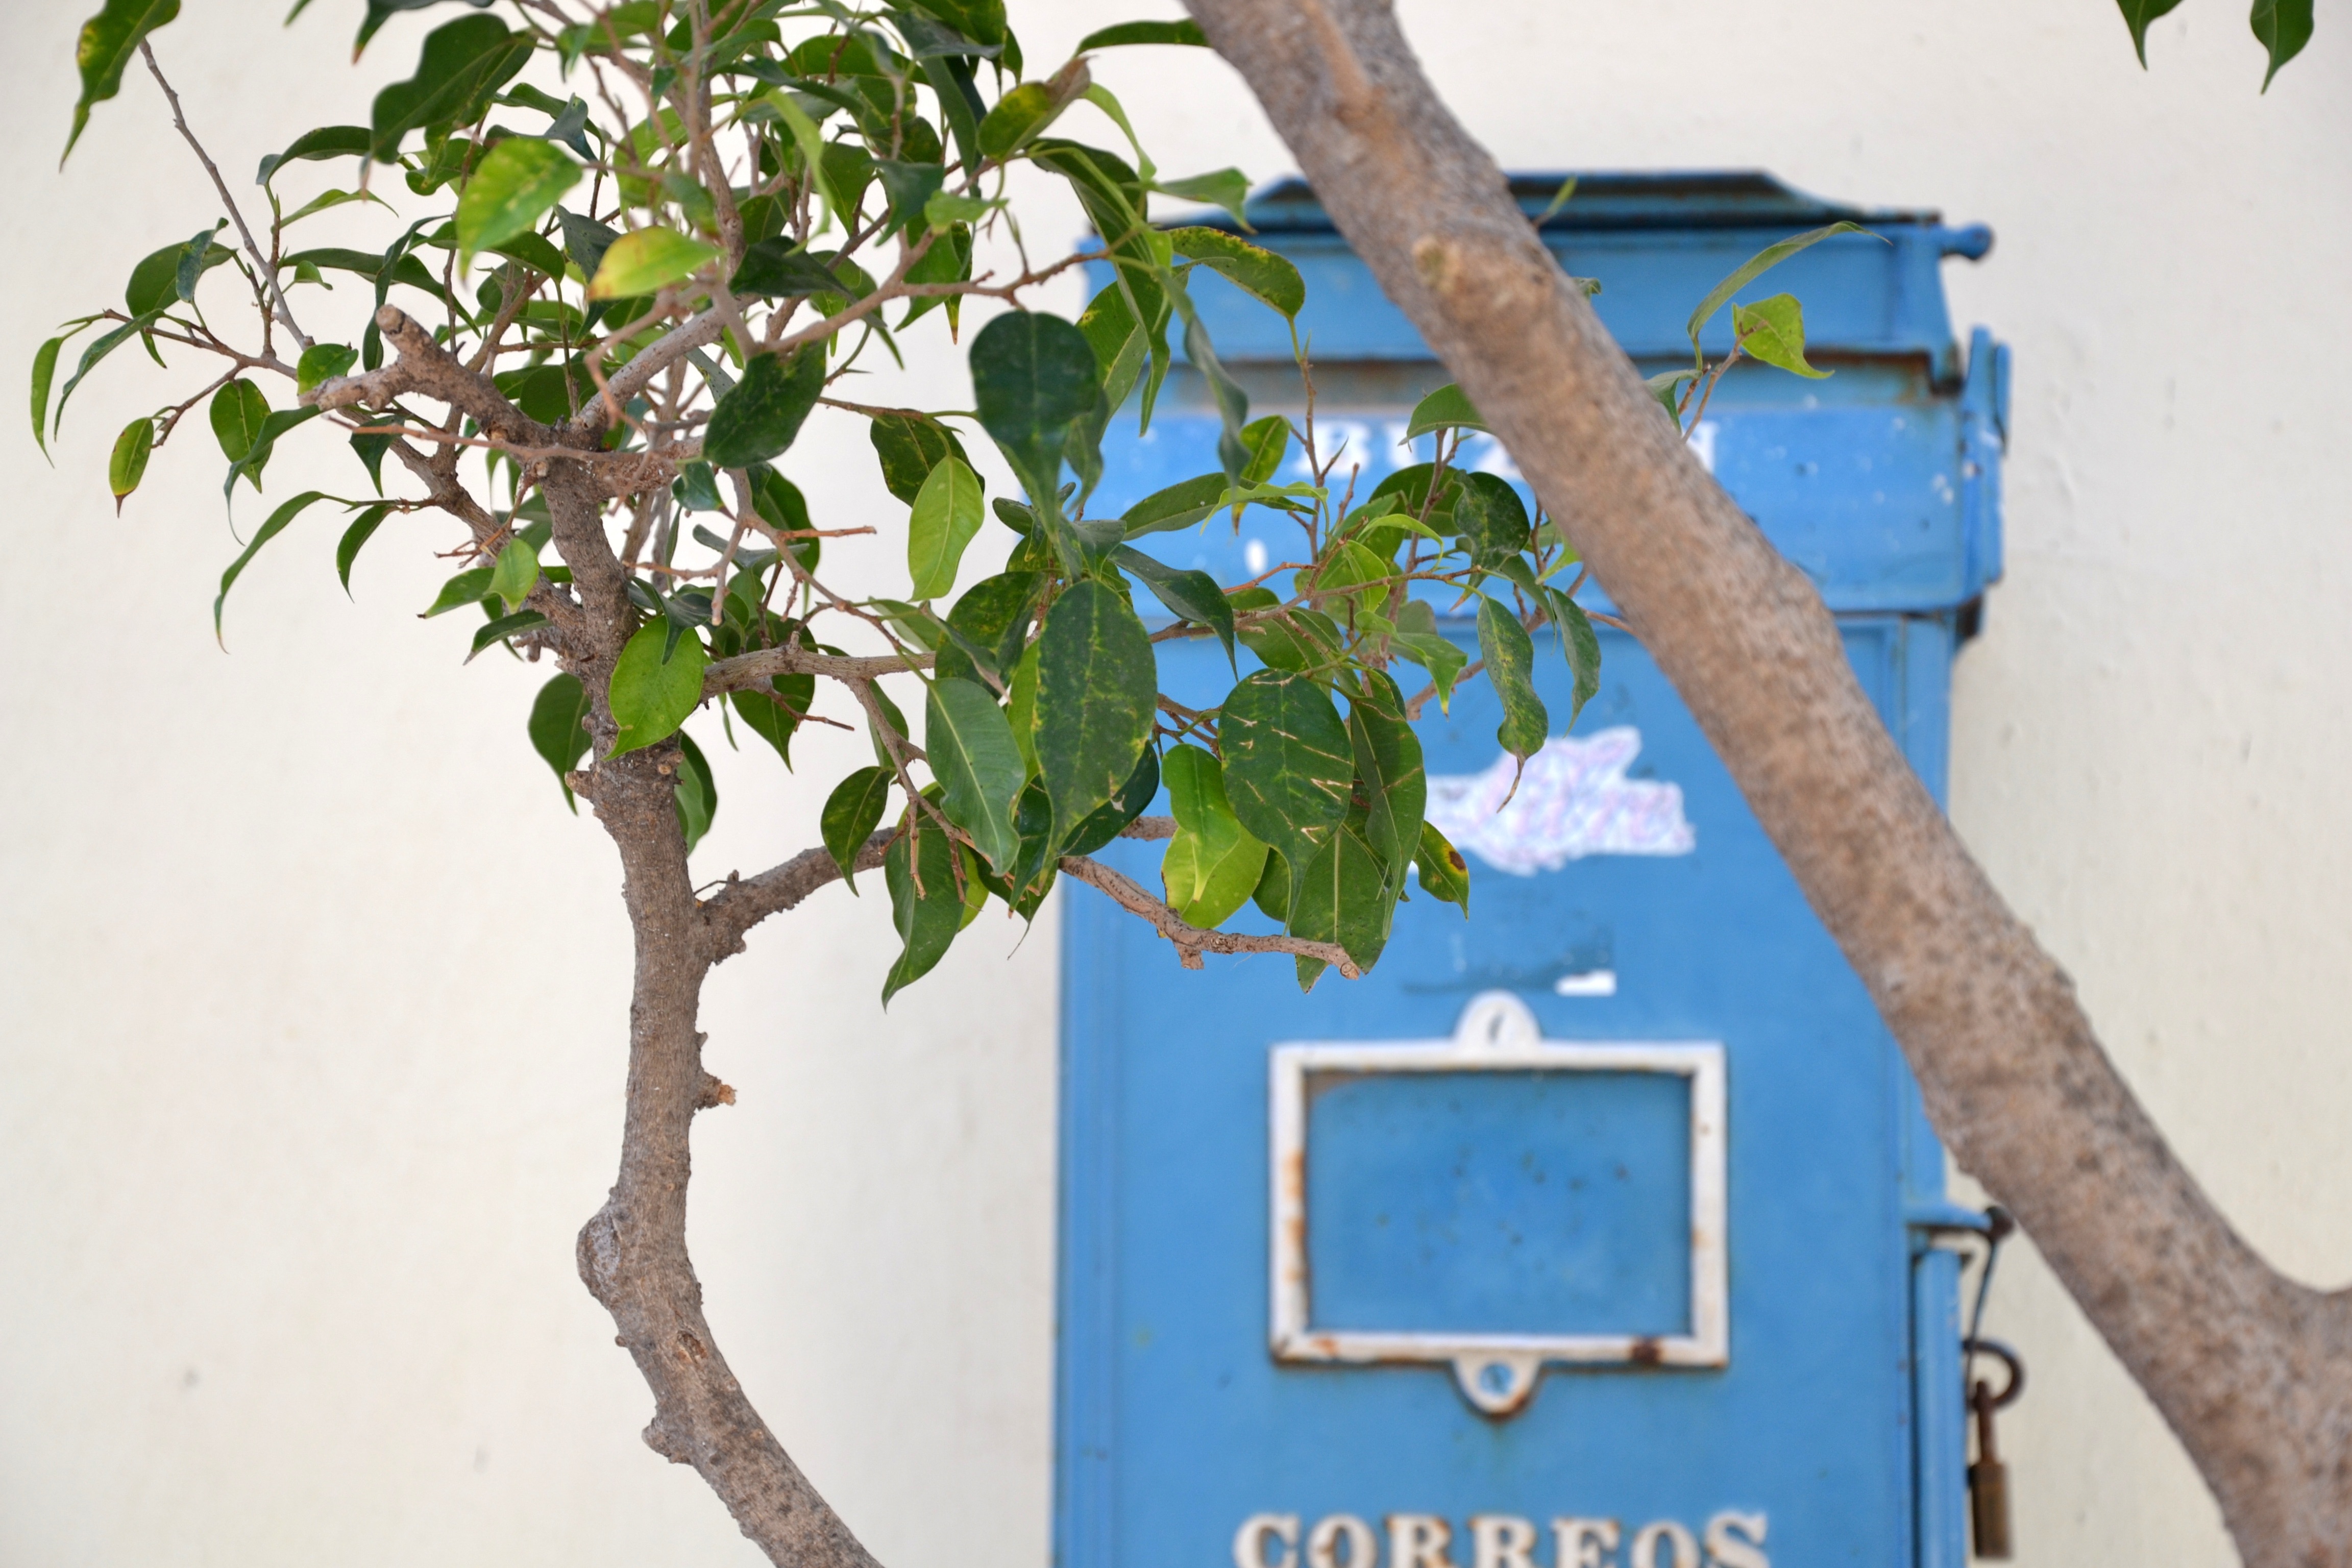
tree, branch, plant, flower, food, green, produce, blue, houseplant